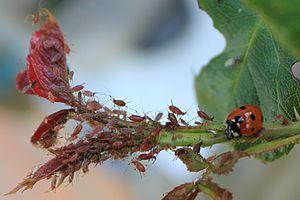
Coccinelle ayant isolé des pucerons au bout de feuilles de rosiers, et s’apprêtant à en manger
Le puceron vert du rosier est un petit insecte de l'ordre des hémiptères, de la famille des aphididés, qui parasite les rosiers et d'autres plantes servant d'hôtes secondaires comme les scabieuses. Il peut être rose ou vert.
Les Coccinellidae, en français coccinellidés, sont une famille d'insectes de l'ordre des coléoptères, appelés aussi coccinelles, ou encore familièrement ou régionalement bêtes à bon Dieu ou pernettes. Ce taxon monophylétique regroupe environ 6 000 espèces réparties dans le monde entier.